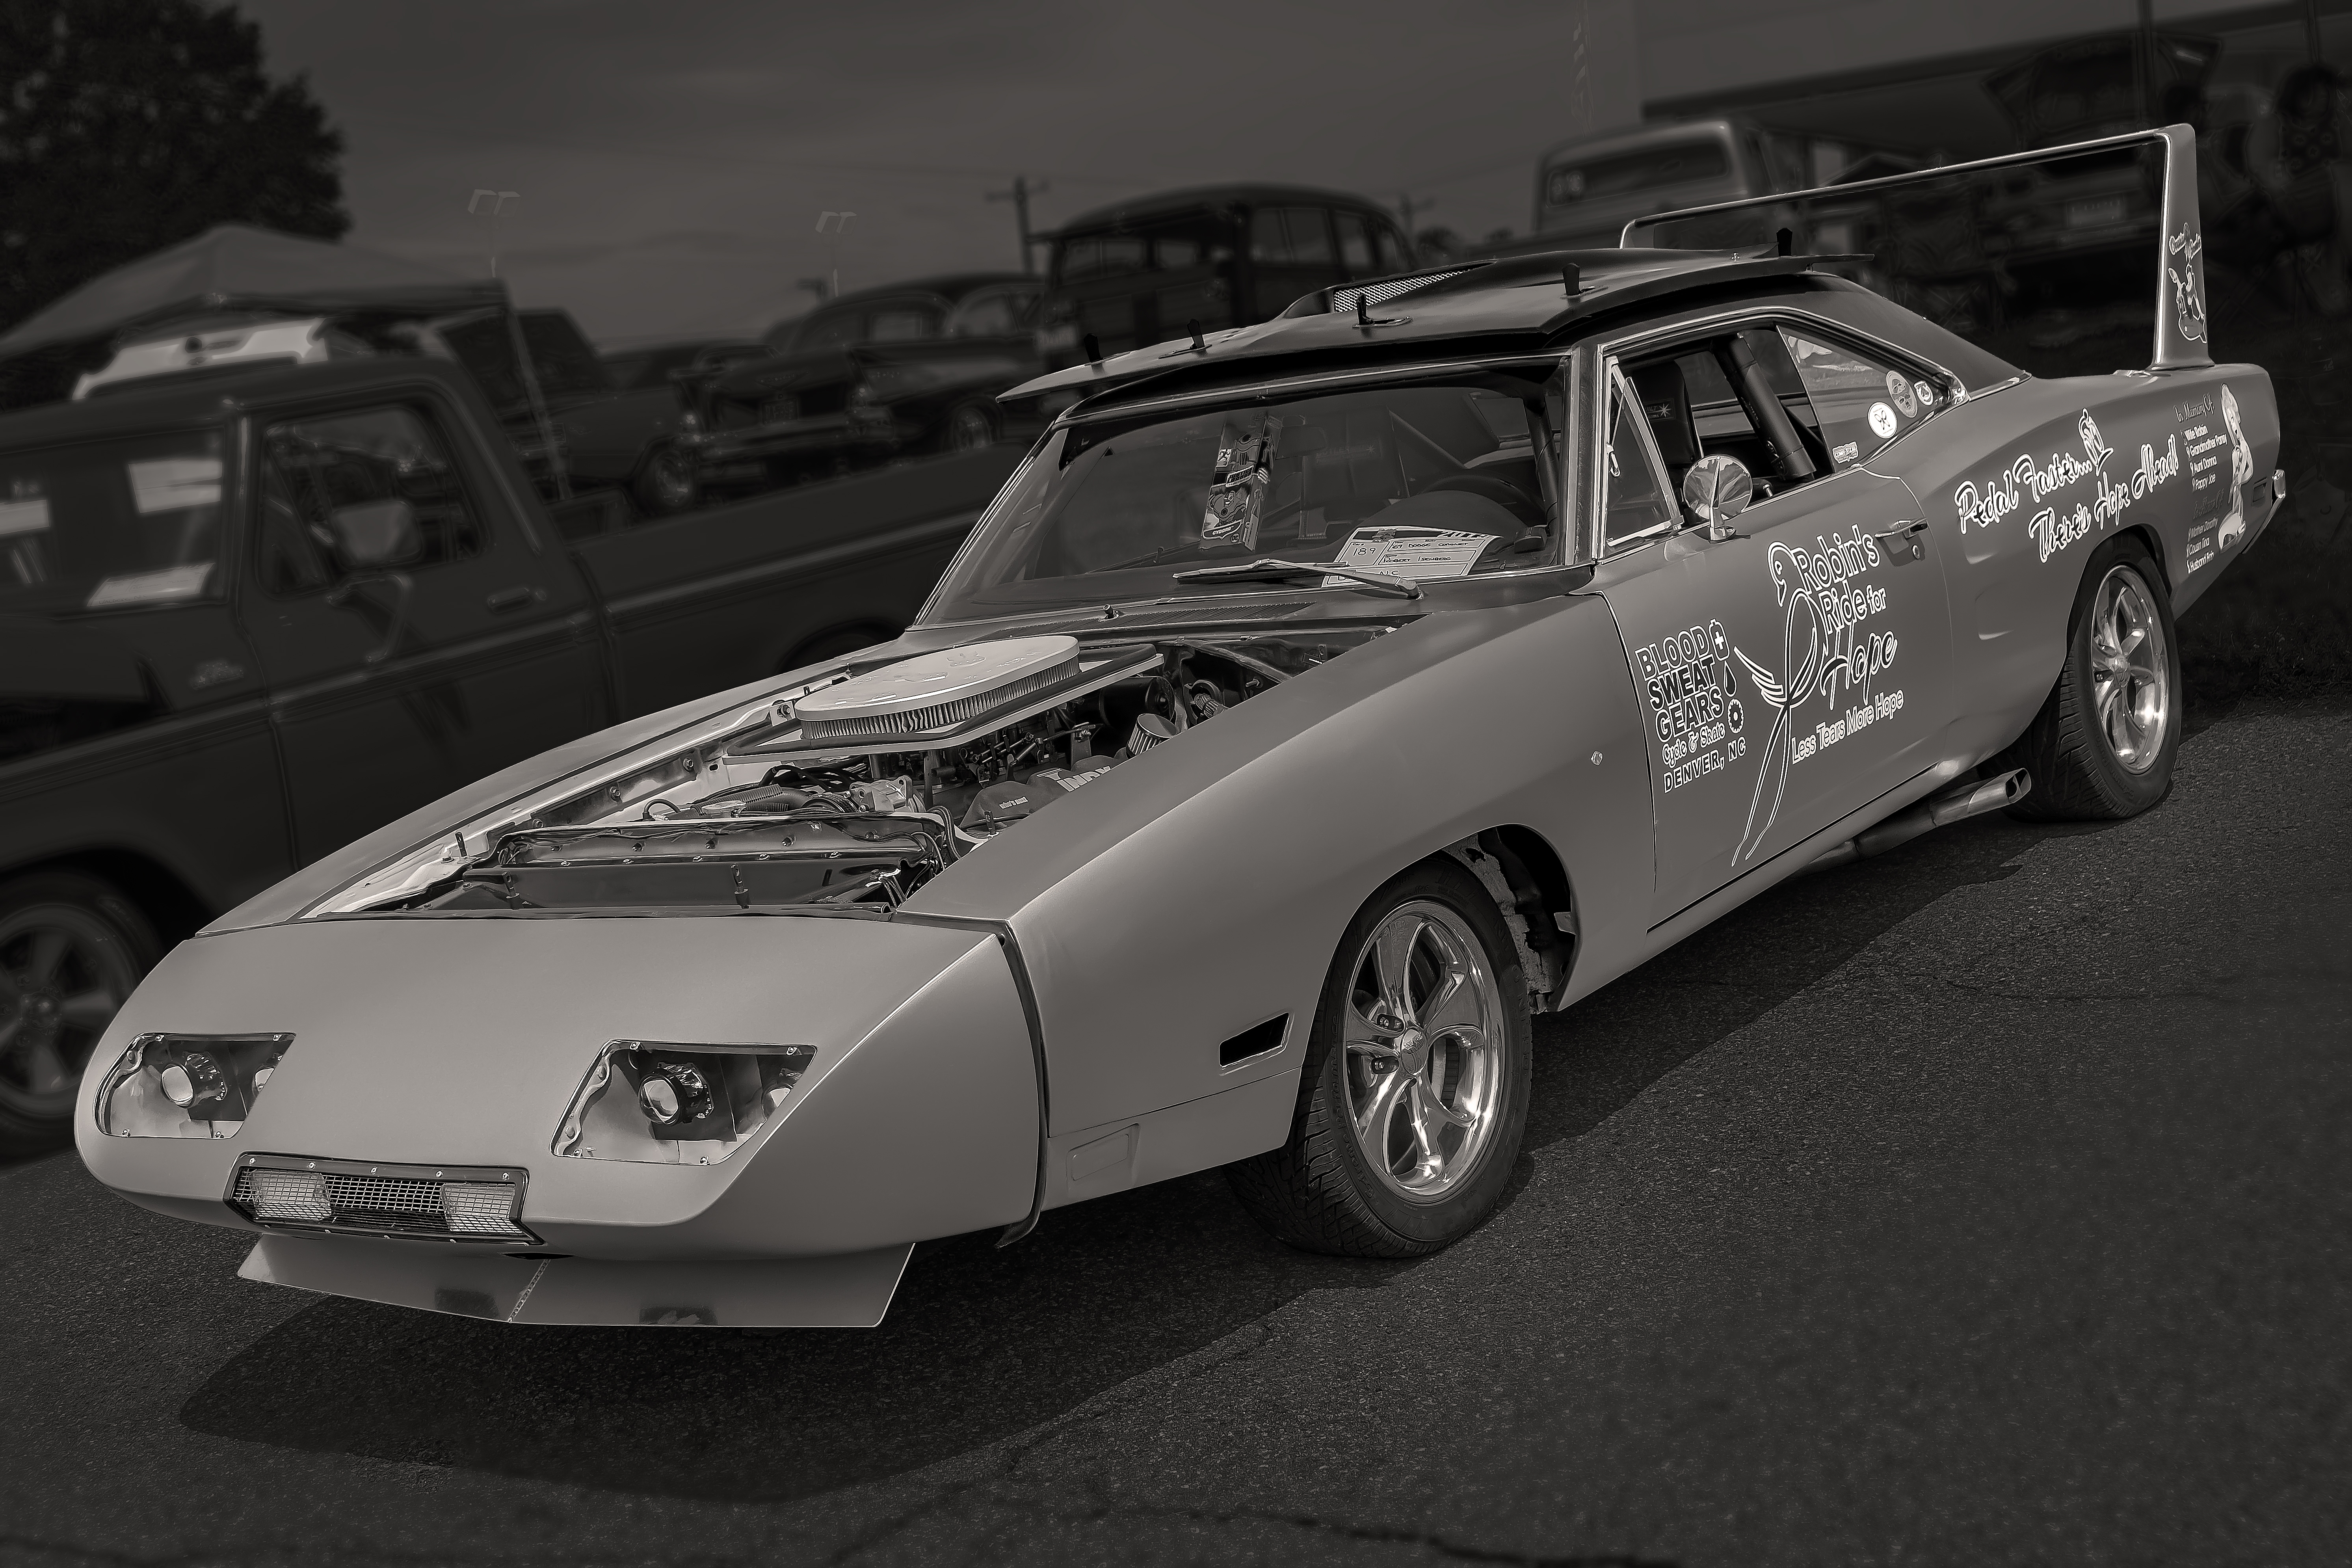
geotagged, newton, north carolina, united states, usa, 1969 Dodge, 1969 Dodge Coronet, 2019 Dale Earnhardt Chevrolet Auto Show, 2019 Dale Earnhardt Chevrolet Car Show, 2019 The Dale Earnhardt Chevrolet Car Show Newton North Carolina, america, American Car Show, auto, automobile, automotive photography, Automotive Portrait, car photo, car photography, Car Photos, Car Portrait, Car Portraiture, car show, Car Show Photography, Carolina Car Show, Catawba County, Catawba County NC, Catawba County North Carolina, Chevrolet Dealership, classic, classic auto, classic automobile, classic car, Classic Vehicle, coche, Creative Car Photography, Dale Earnhardt Car Show, Dale Earnhardt Chevrolet, Dale Earnhardt Chevrolet Car Show 2019, dodge, Dodge Coronet, Highway 16 North Carolina, monochrome, NC Car Show, Newton NC, North Carolina Car Show, Photoshopped Car Photo, Post Processed Car Image, superbird, The Dale Earnhardt Chevrolet Auto Show, vehicle, vendimia, voiture, World Cars, car, coupe, Plymouth superbird, muscle car, Dodge charger daytona, sedan, sports car, hardtop, stock car racing, Dodge Daytona